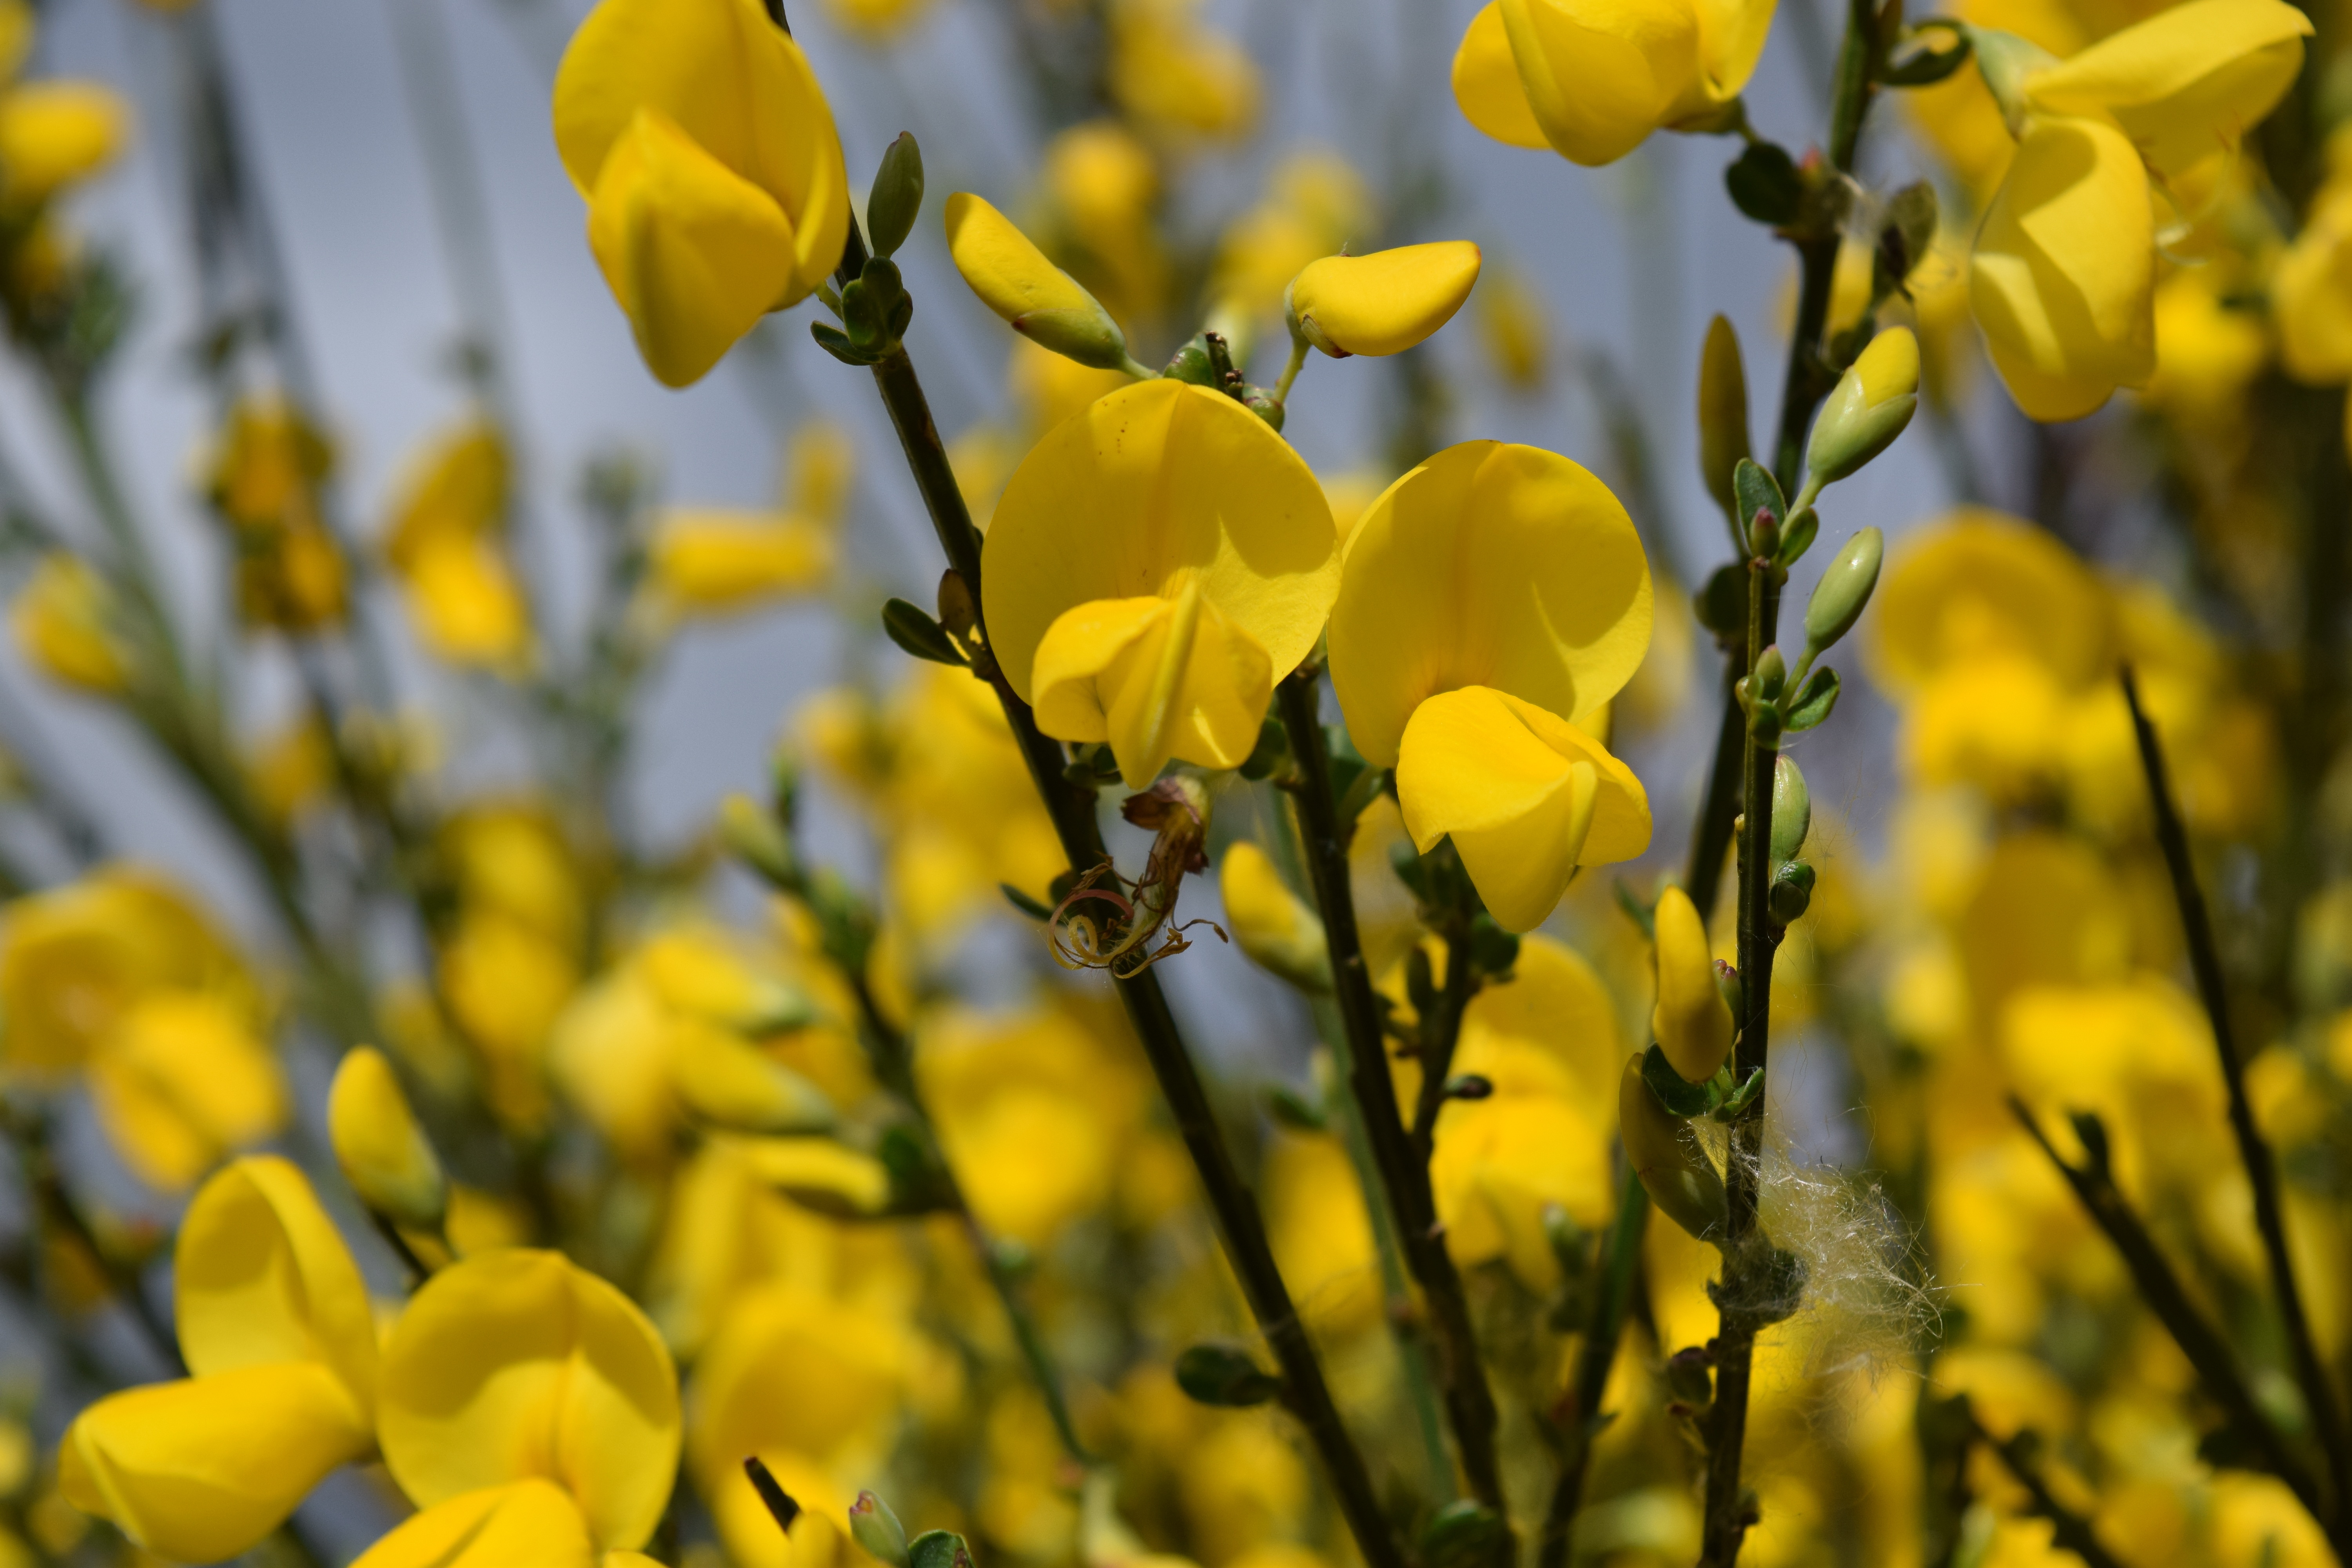
blossom, plant, field, meadow, sunlight, flower, petal, bloom, yellow, close, flora, rapeseed, yellow flower, wildflower, forsythia, yellow flowers, brassica, macro photography, flowering plant, plant stem, land plant